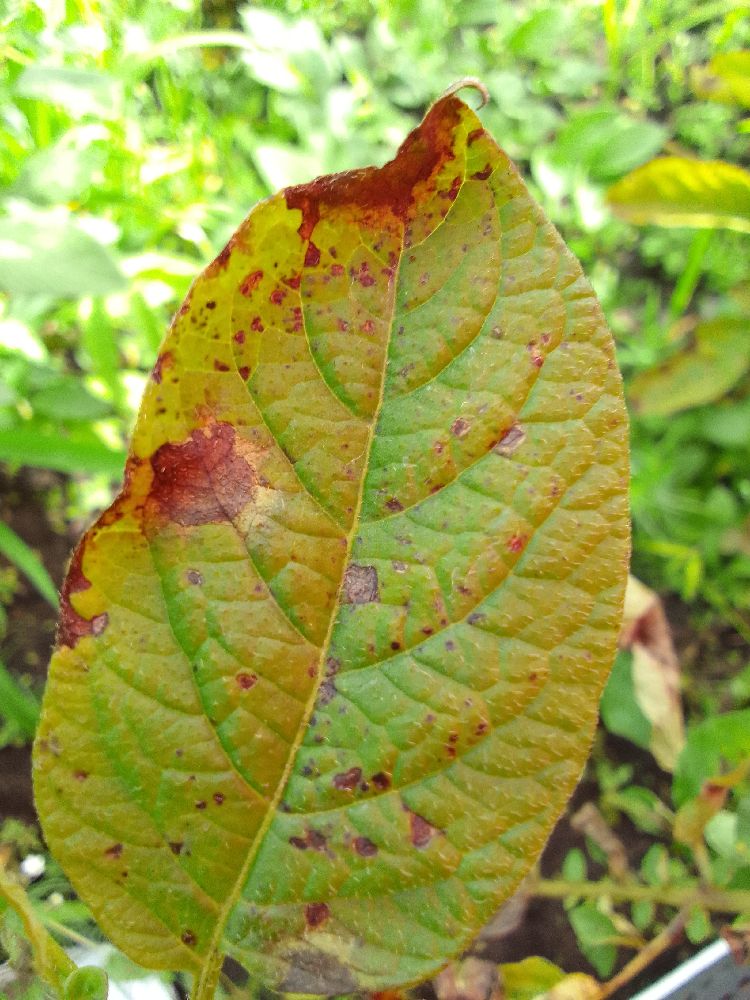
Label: Late blight